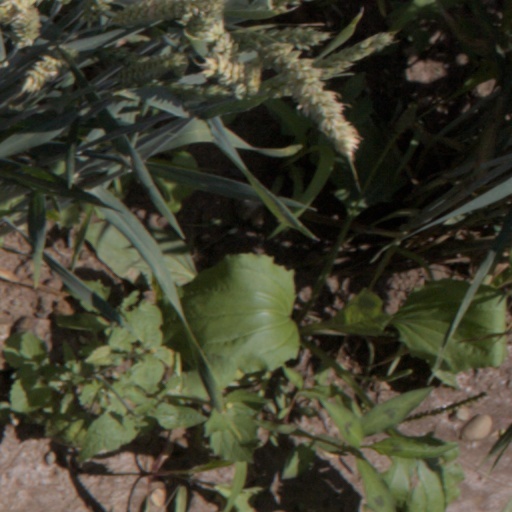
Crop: wheat